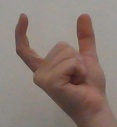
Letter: nun